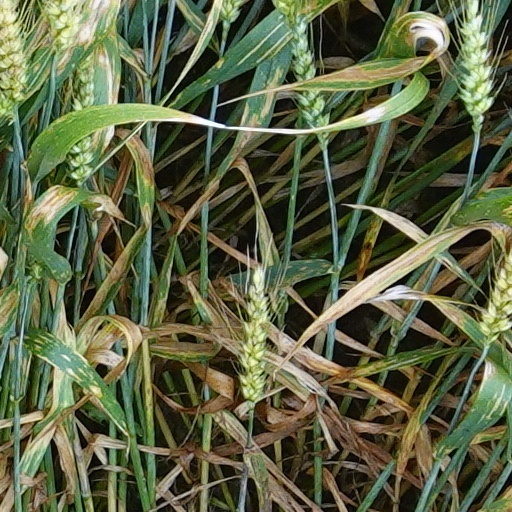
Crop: wheat